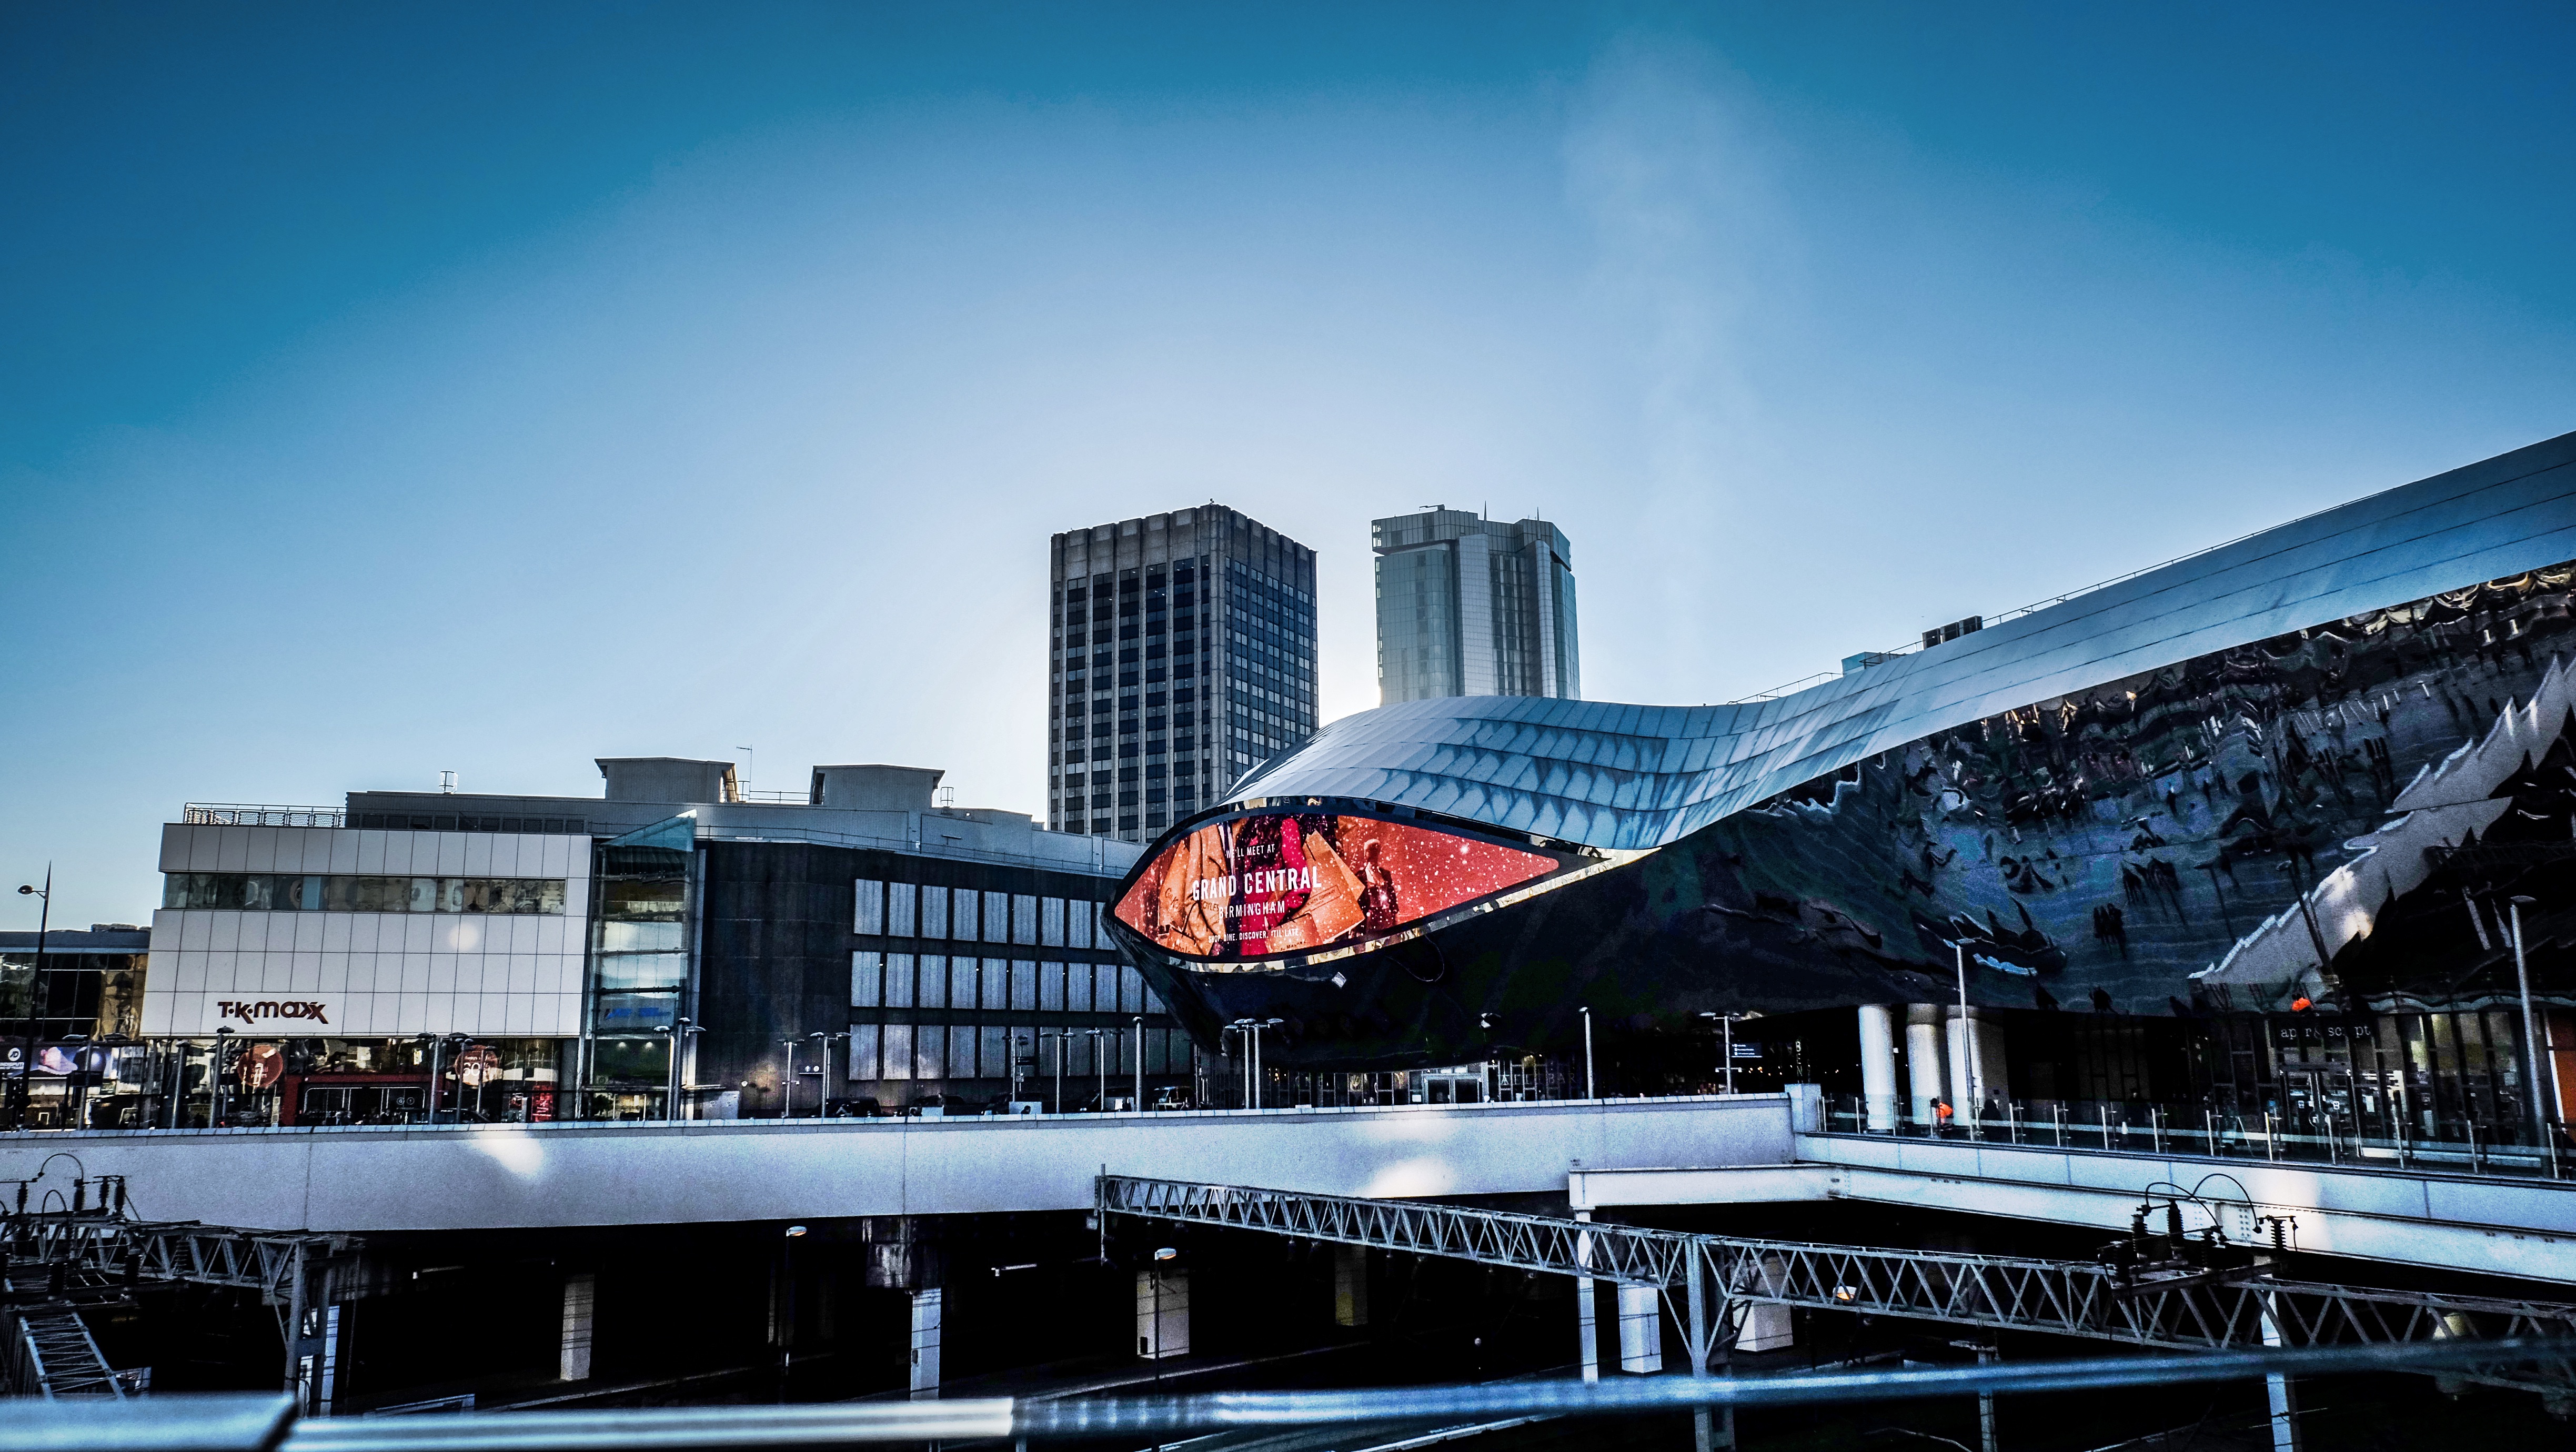
architecture, structure, skyline, night, city, skyscraper, cityscape, downtown, transport, reflection, opera house, landmark, stadium, public transport, arena, convention center, urban area, atmosphere of earth, sport venue